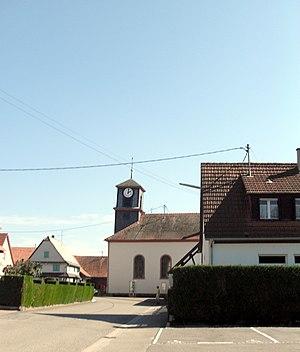
L'église Saint-Étienne, neemple protestant, à Forstfeld